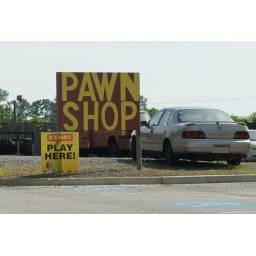
pawn shop sign spotted in Augusta, GA (2009)